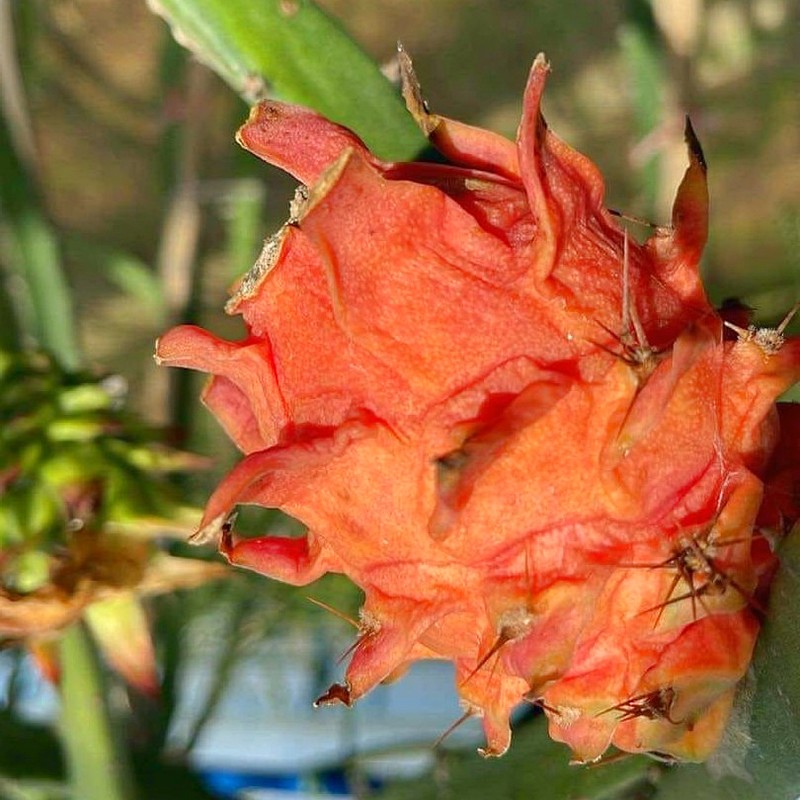
Label: Fresh Dragon Fruit